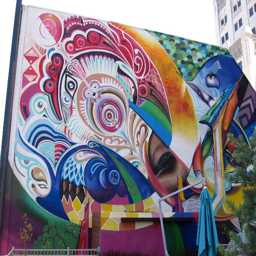
this cool mural can be barely glimpsed from the corner .